John Brown (industrialist)

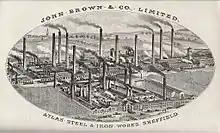
Atlas Steel and Ironworks

Brown's great achievement was the development of armour plating for war vessels.